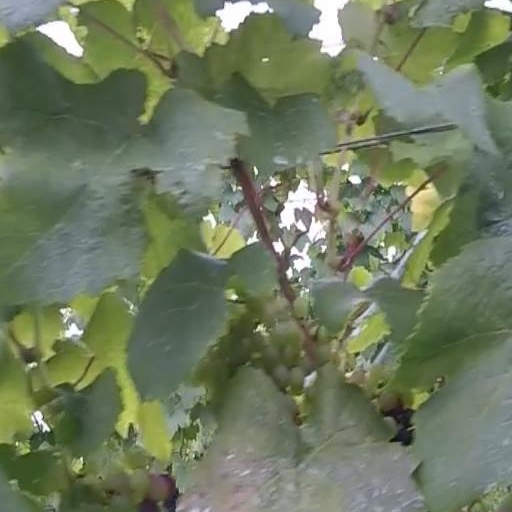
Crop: grape